Pamitinan Protected Landscape

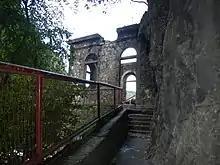
An American-era watchtower adjacent to Wawa Dam

The focal point of the protected area is the Wawa Dam, a decommissioned arch-gravity dam that is tall and long situated in this gorge portion of the Upper Marikina River. It was built in 1904 by the American colonial government and was the only source of water supply for Manila at the time until it was replaced by the Angat Dam in the 1960s. It is now a recreational and picnic spot where tourists ride bamboo rafts and swim in its reservoir that has an average depth of . The artificial waterfall over the dam was turned into a tourist spot where cottages and shops selling locals' fruit and vegetable produce have also been developed. It is accessible via a trek from the sitio of Wawa.